Composite video

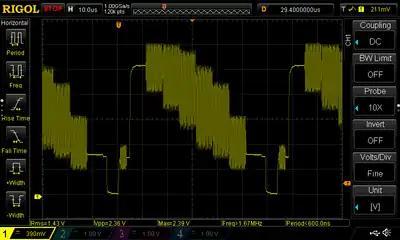
NTSC composite video signal (analog) displayed on a DSO.

A composite video signal combines, on one wire, the video information required to recreate a color picture, as well as line and frame synchronization pulses. The color video signal is a linear combination of the "luminance" (Y) of the picture and a chrominance subcarrier which carries the color information (C), a combination of hue and saturation. Details of the combining process vary between the NTSC, PAL and SECAM systems.